Sapporo Concert Hall

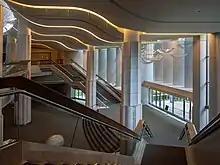
Foyer of the Sapporo Concert Hall

The building of the Sapporo Concert Hall houses a large main hall, small chamber music hall, and rehearsal rooms. A restaurant, nursery room, and museum shop are also located in the building.